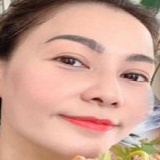
ca sĩ Thu Minh